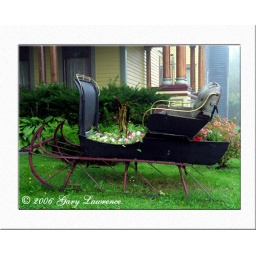
a unique flower pot outside a home in west Saint John.